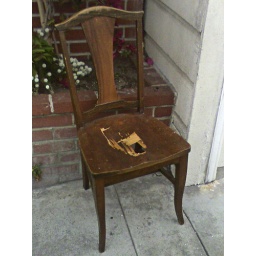
Broken chair spotted in the Marina.